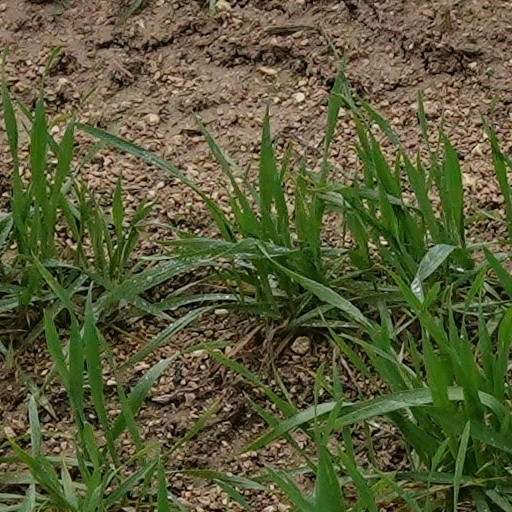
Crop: wheat